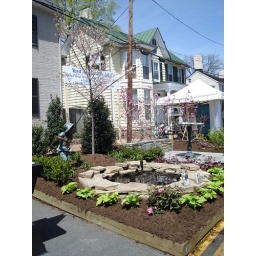
stature of a boy fishing in stone pond